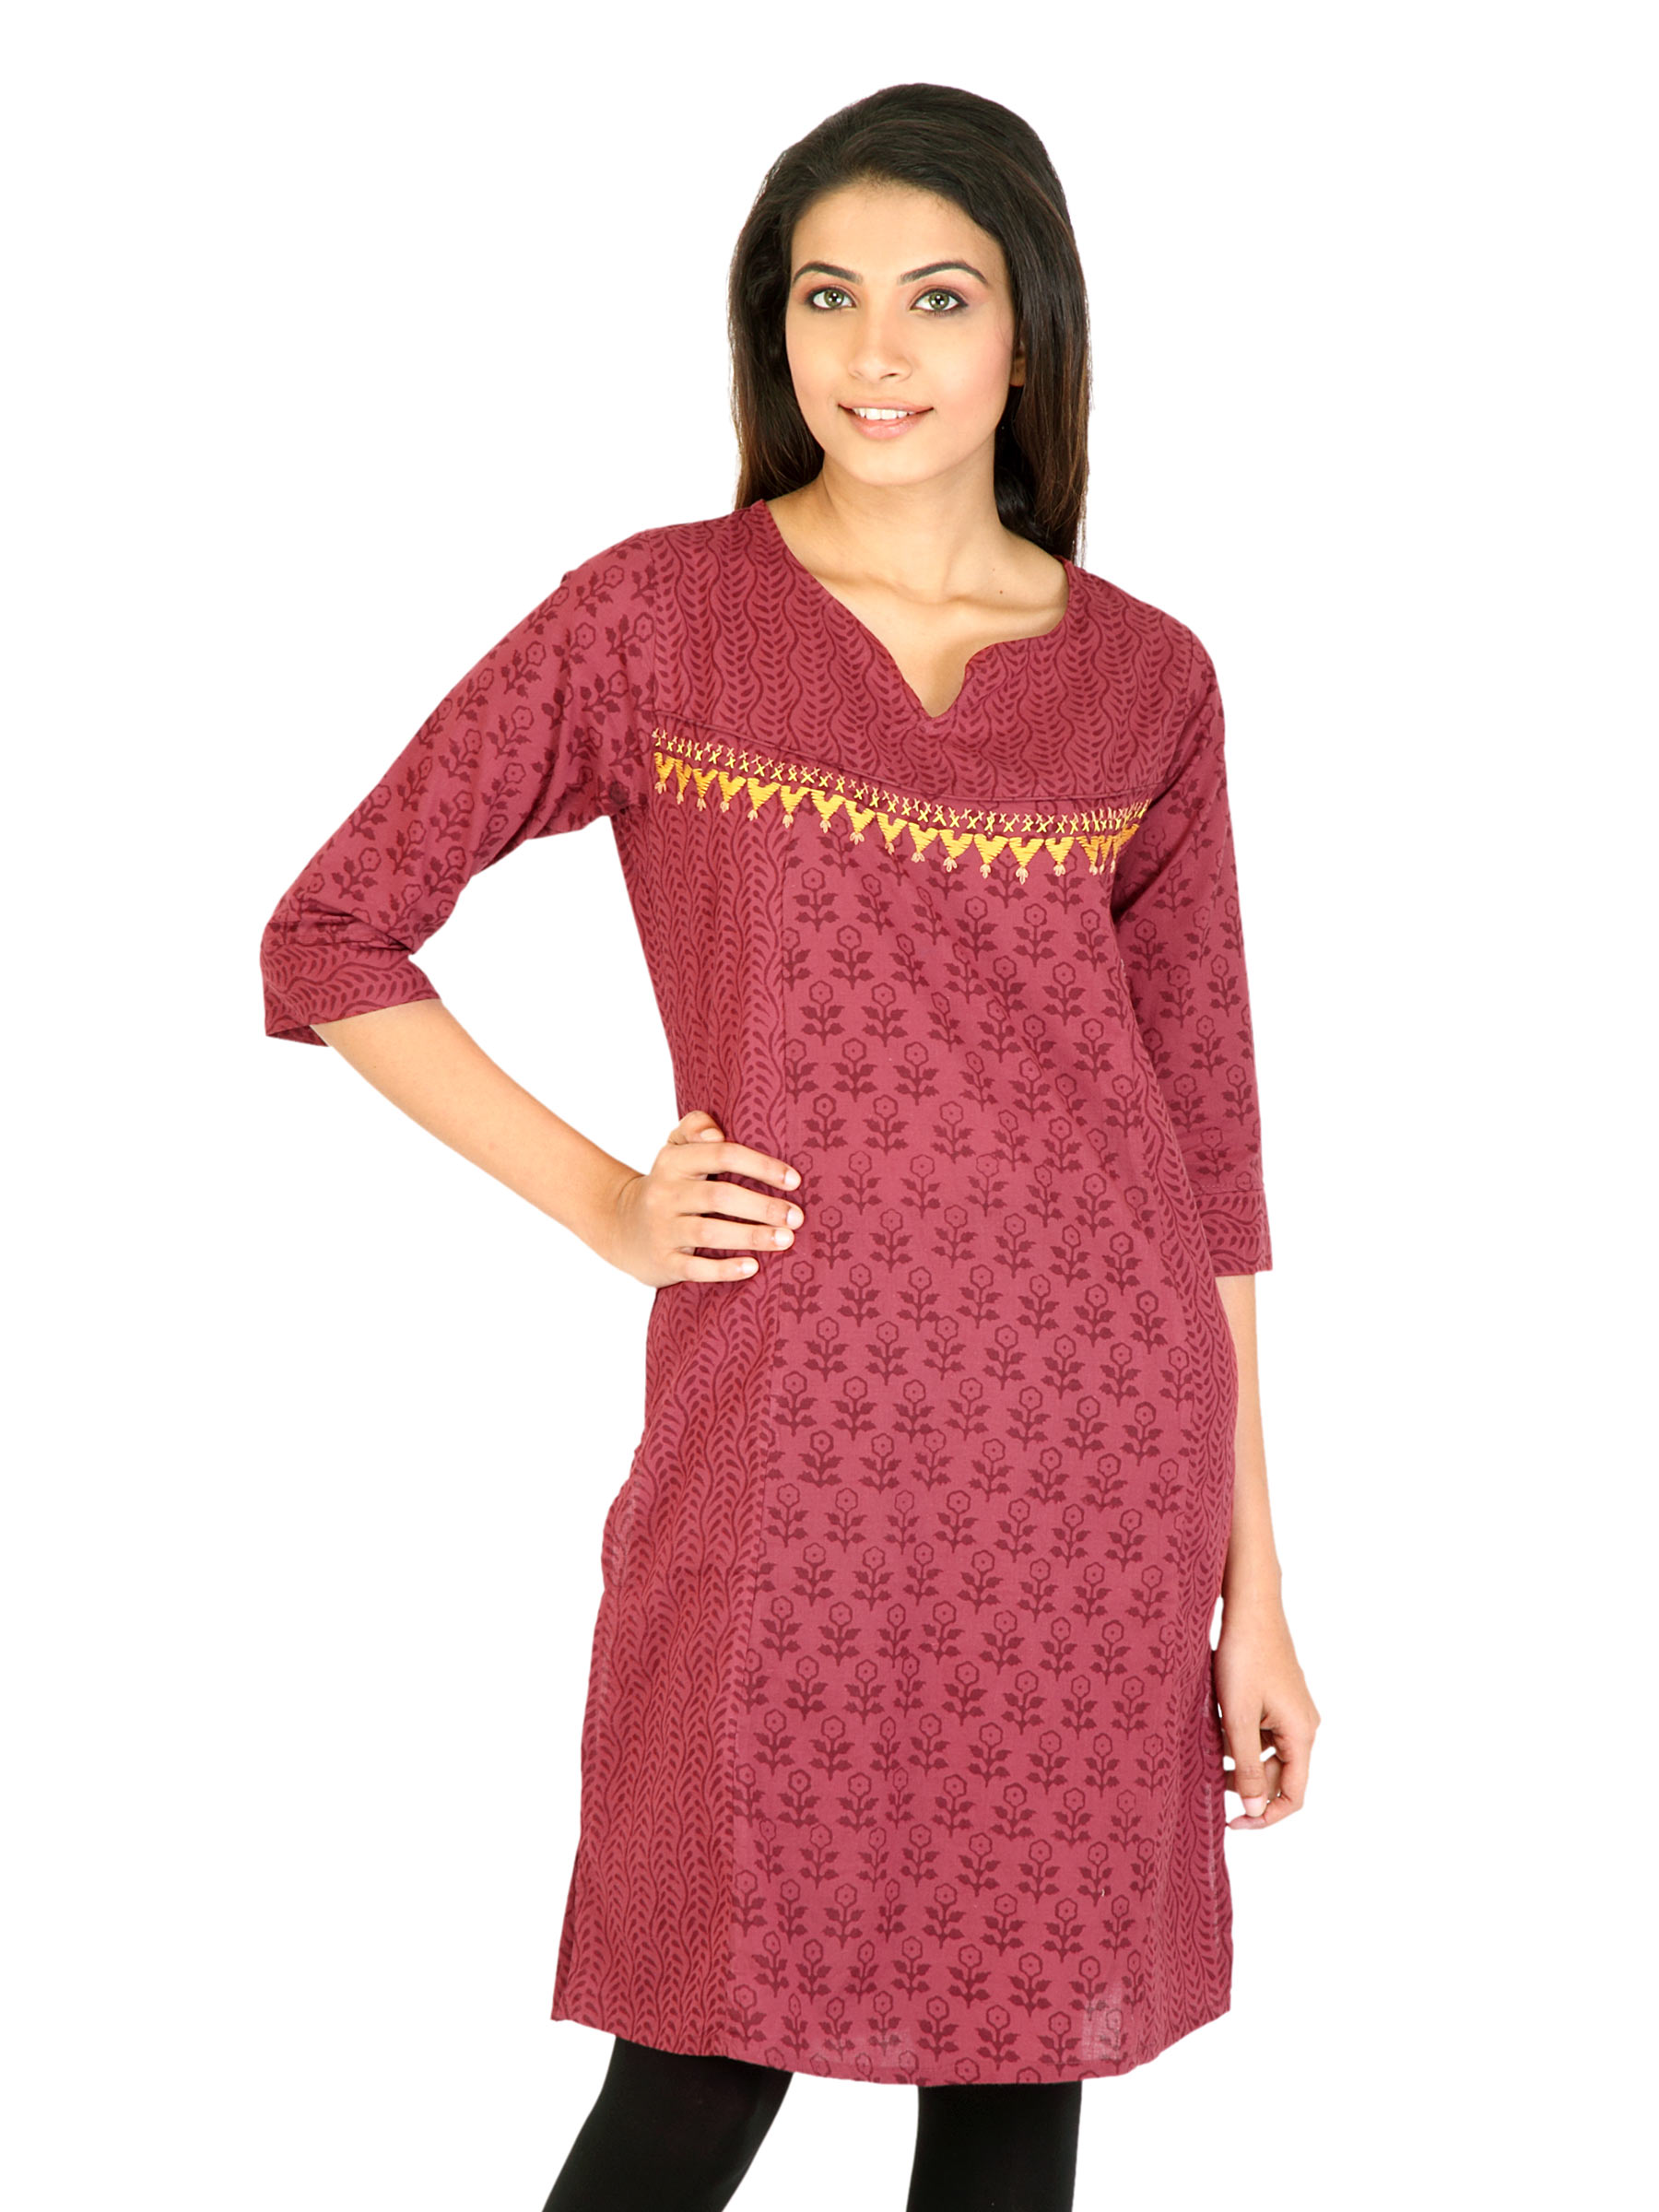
Mother Earth Women Renu Red Kurtas
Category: Apparel / Topwear / Kurtas
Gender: Women
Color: Red
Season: Fall 2011
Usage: Ethnic